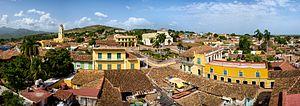
Vue panoramique de Trinidad à Cuba.